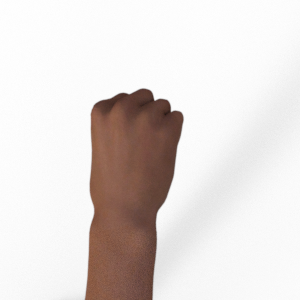
Label: rock